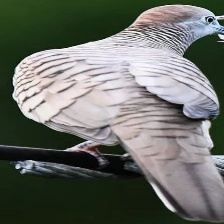
Species: ZEBRA DOVE
Scientific name: GEOPELIA STRIATA